Need for Speed: Hot Pursuit (2010 video game)

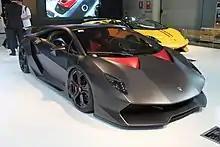
The Lamborghini Sesto Elemento (pictured) is one of the cars offered as downloadable content in "Need for Speed: Hot Pursuit".

In addition to the free update, Criterion released several optional, premium packs that add content like new cars and events. The first two DLC packs for "Hot Pursuit" were released one week after the game's launch. Dubbed "Racer Timesaver Pack" and "SCPD Timesaver Pack", either pack grants the player immediate access to every car in the game on each respective faction. Buying the "Racer Timesaver Pack", for example, gives the player access to all Racer cars, and vice versa for the SCPD. The third pack for "Hot Pursuit" was released one week after the first two. The "SCPD Rebels Pack", adds seven new cars previously available only in police variants to the Racer line-up, including the Audi R8 5.2 FSI and Aston Martin DBS.